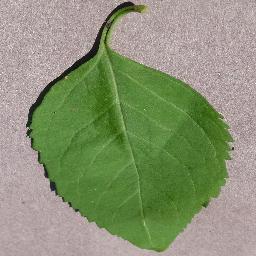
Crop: cherry
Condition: (including_sour)_healthy